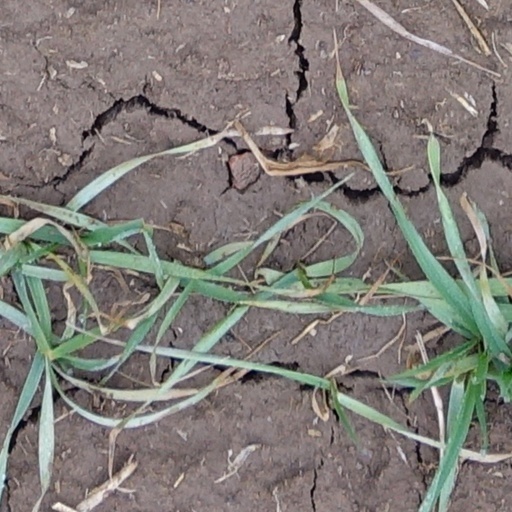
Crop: wheat